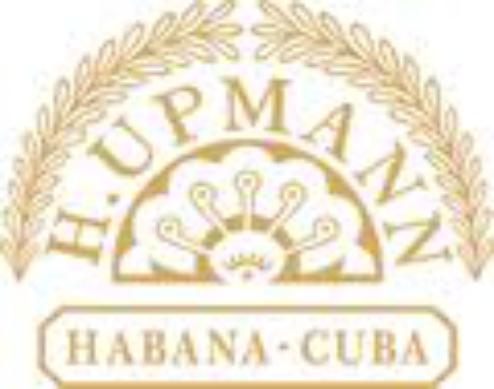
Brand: H. Upmann
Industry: Leisure